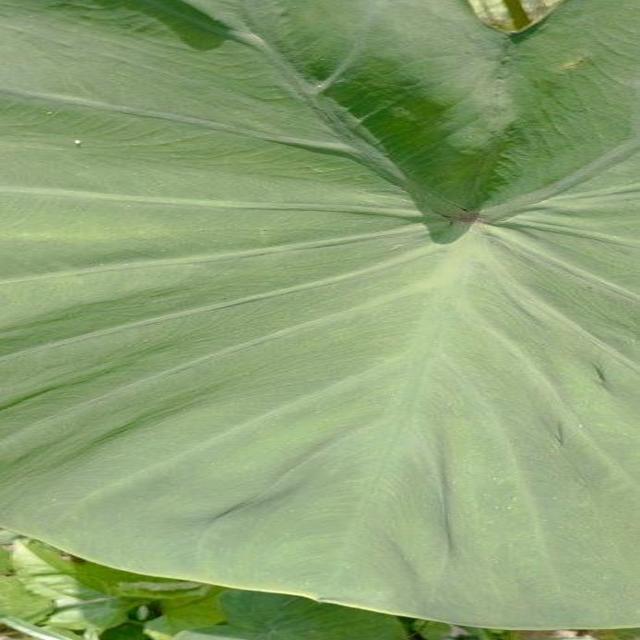
Label: Healthy